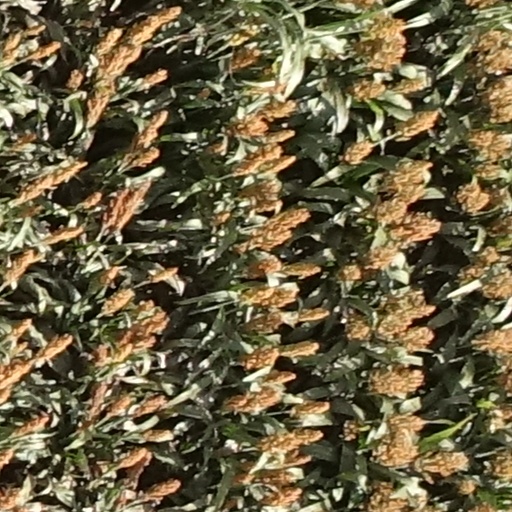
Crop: sorghum